Sakura Quest

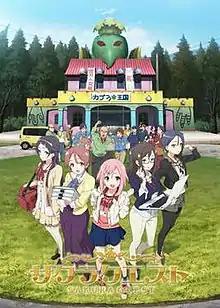
Promotional image featuring the main characters (from left to right): Ririko Oribe, Shiori Shinomiya, Yoshino Koharu, Sanae Kōzuki and Maki Midorikawa.

is a 25-episode Japanese anime television series produced by P.A. Works and directed by Sōichi Masui. It aired from April 5 to September 20, 2017. The anime is described as part of P.A. Works' "working series", which tells the stories about people and their jobs, after "Hanasaku Iroha" and "Shirobako".